Pantograph (transport)

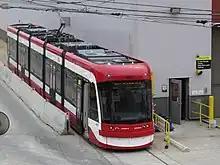
A Flexity Outlook LRV with its pantograph raised. Note the trolley pole in the rear, which provides compatibility with sections not yet upgraded for pantograph operation.

The electric transmission system for modern electric rail systems consists of an upper, weight-carrying wire (known as a catenary) from which is suspended a contact wire. The pantograph is spring-loaded and pushes a contact shoe up against the underside of the contact wire to draw the current needed to run the train. The steel rails of the tracks act as the electrical return. As the train moves, the contact shoe slides along the wire and can set up standing waves in the wires which break the contact and degrade current collection. This means that on some systems adjacent pantographs are not permitted.